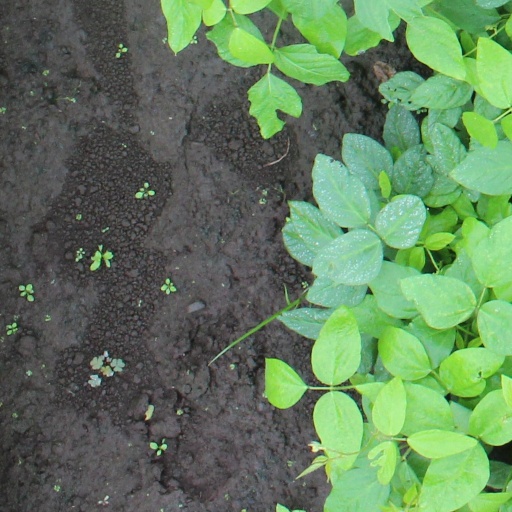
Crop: soybean